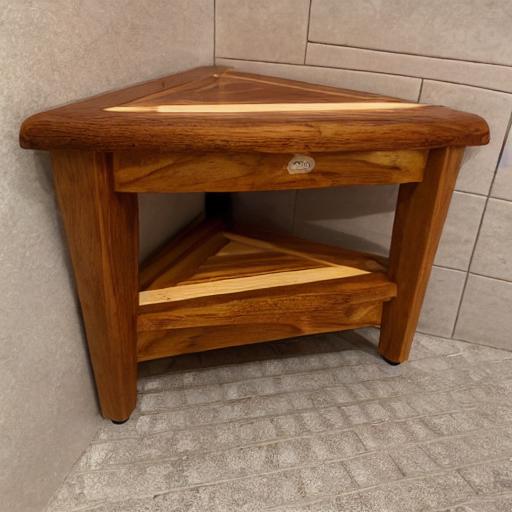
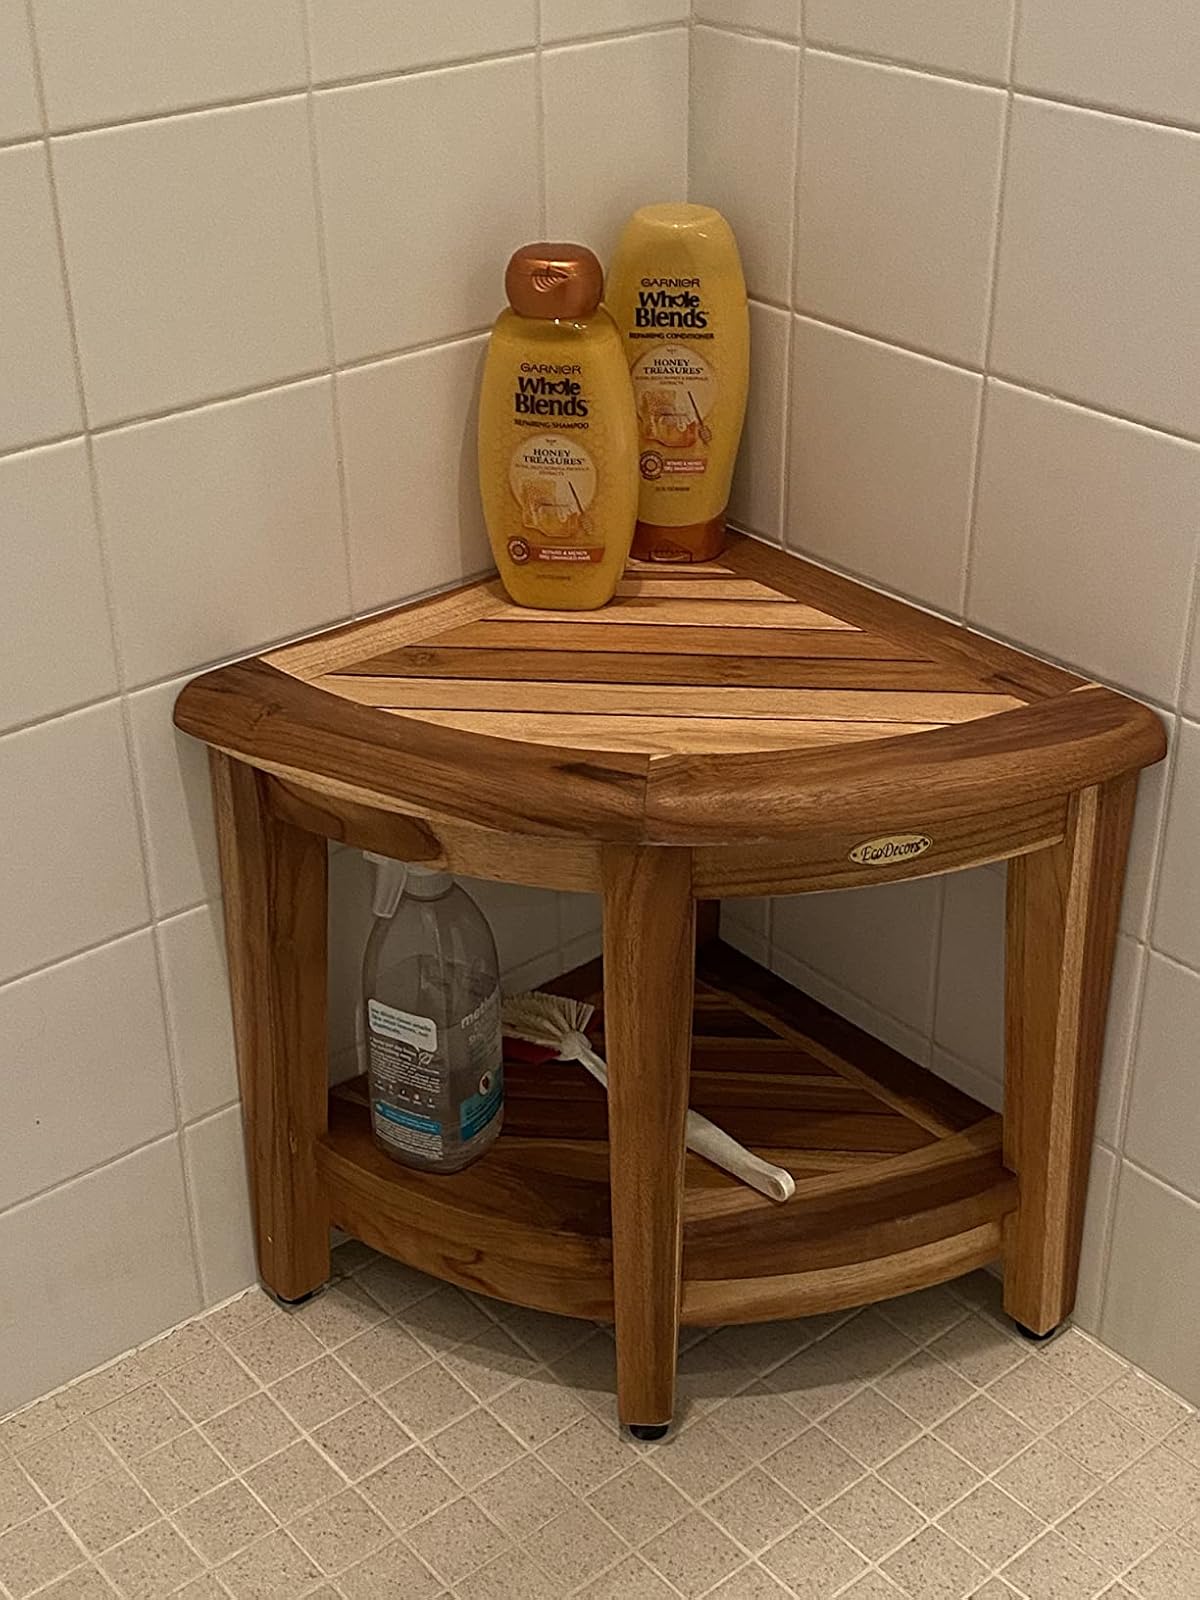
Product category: stool
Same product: no